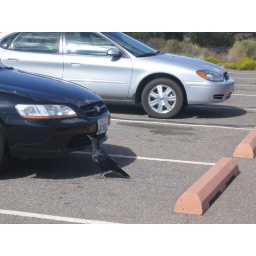
These birds ate bugsoff the grills of all the cars in the parking lot at the trail head